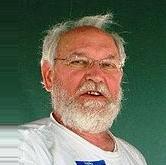
Age: 63